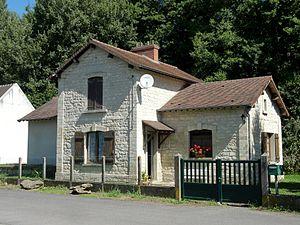
Ancienne gare, rue Verte.
Vallangoujard est une commune française située dans le département du Val-d'Oise en région Île-de-France. Ses habitants sont appelés les Vallangoujardois.